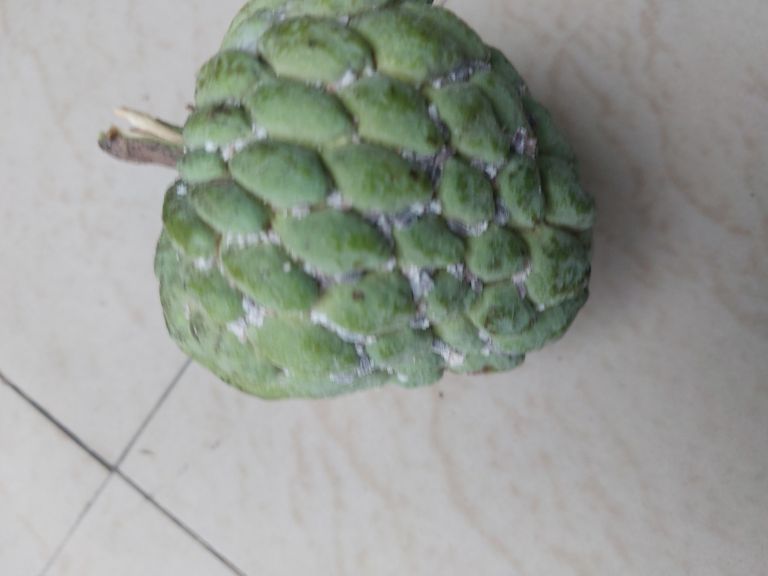
Disease label: Mealy Bug